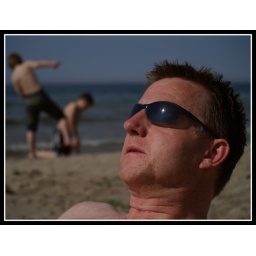
Summer is here....................!Went to the beach with some of my boys. Some had fun in the water other(s) in the sun :-)